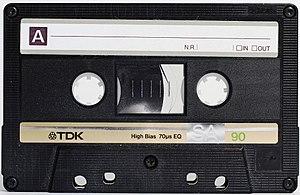
Une Cassette audio